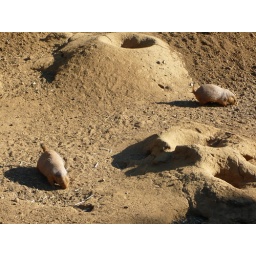
They look so cute and delicious running around in the dirt. Yeah...